Little Mix

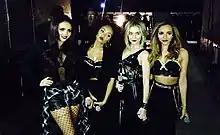
Little Mix in February 2014

On 23 September 2013, "Move" was premiered on BBC Radio 1. For the single, Little Mix worked with Nathan Duvall, an up-and-coming R&B producer and Maegan Cottone, the girl's vocal coach. "Move" was released on 7 October in Australia and New Zealand. It was later released in the UK and Ireland on 3 November. It was sent to Mainstream Radio in the US on 18 February 2014 and reached number 38 on that chart. The song peaked at number three in the UK, number five in Ireland, number 19 in Japan and number 12 in New Zealand. The single also charted in Australia, Belgium, the Netherlands and Slovakia. Since then, "Move" has been certified gold in Australia for sales of 35,000 and gold in the UK for sales of 400,000. "Little Me" was selected as the second single from the album. The song was co-written by TMS and Iain James and produced by TMS. On 21 November 2013, Little Mix revealed via a YouTube video message that they decided to release it as the second single because it held a lot meaning to them and was written with their fans in mind. The song reached number 14 in the UK, number fifteen in Iceland and number 16 in the Netherlands. It also charted in Australia, Ireland and Lebanon. The band released a cover version of Cameo's song "Word Up!" as the official single for Sport Relief 2014. The song reached number six in the UK and number thirteen in Ireland while also charting in Australia, Austria, Denmark and France.